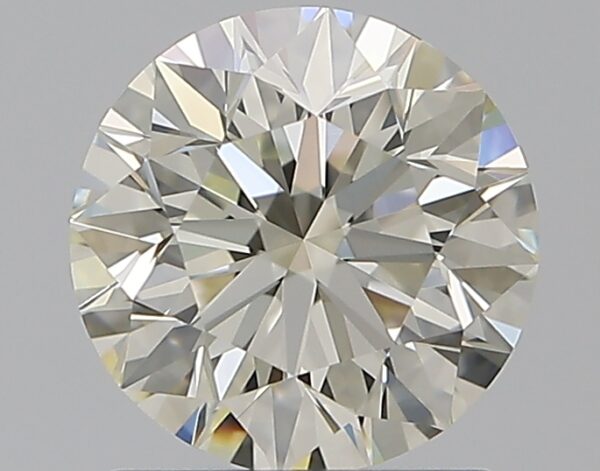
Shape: round
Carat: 1.2
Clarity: VVS2
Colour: L
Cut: EX
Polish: EX
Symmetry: EX
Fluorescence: ST
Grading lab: GIA
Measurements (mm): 6.7 x 6.75 x 4.27